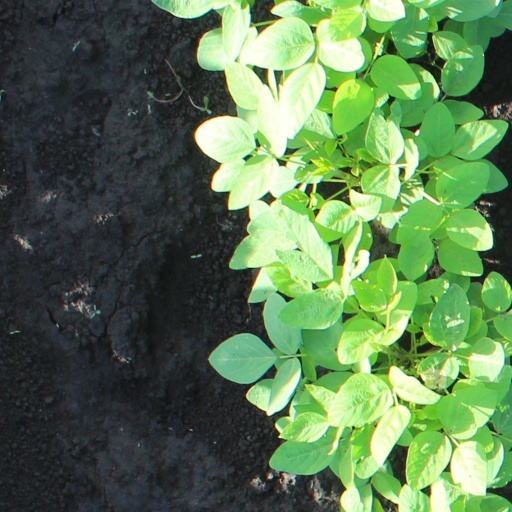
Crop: soybean